AIKA Online

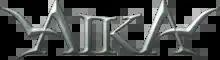
Logo for "Aika Online"

AIKA Online is a free-to-play MMORPG published by HanbitSoft in South Korea, GameNet in Russia, HAPPYTUK in Taiwan, CBM Interactive in the global market and in Brazil.